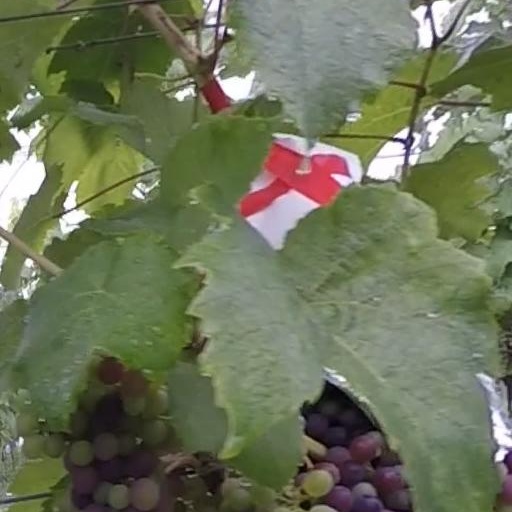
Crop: grape